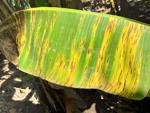
Label: segatoka